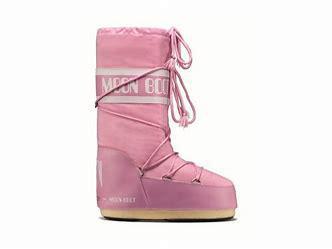
Brand: Moon
Model: Boot Moon Icon Nylon